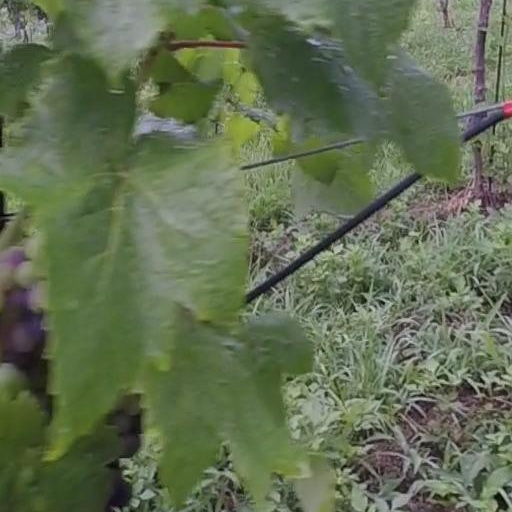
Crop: grape